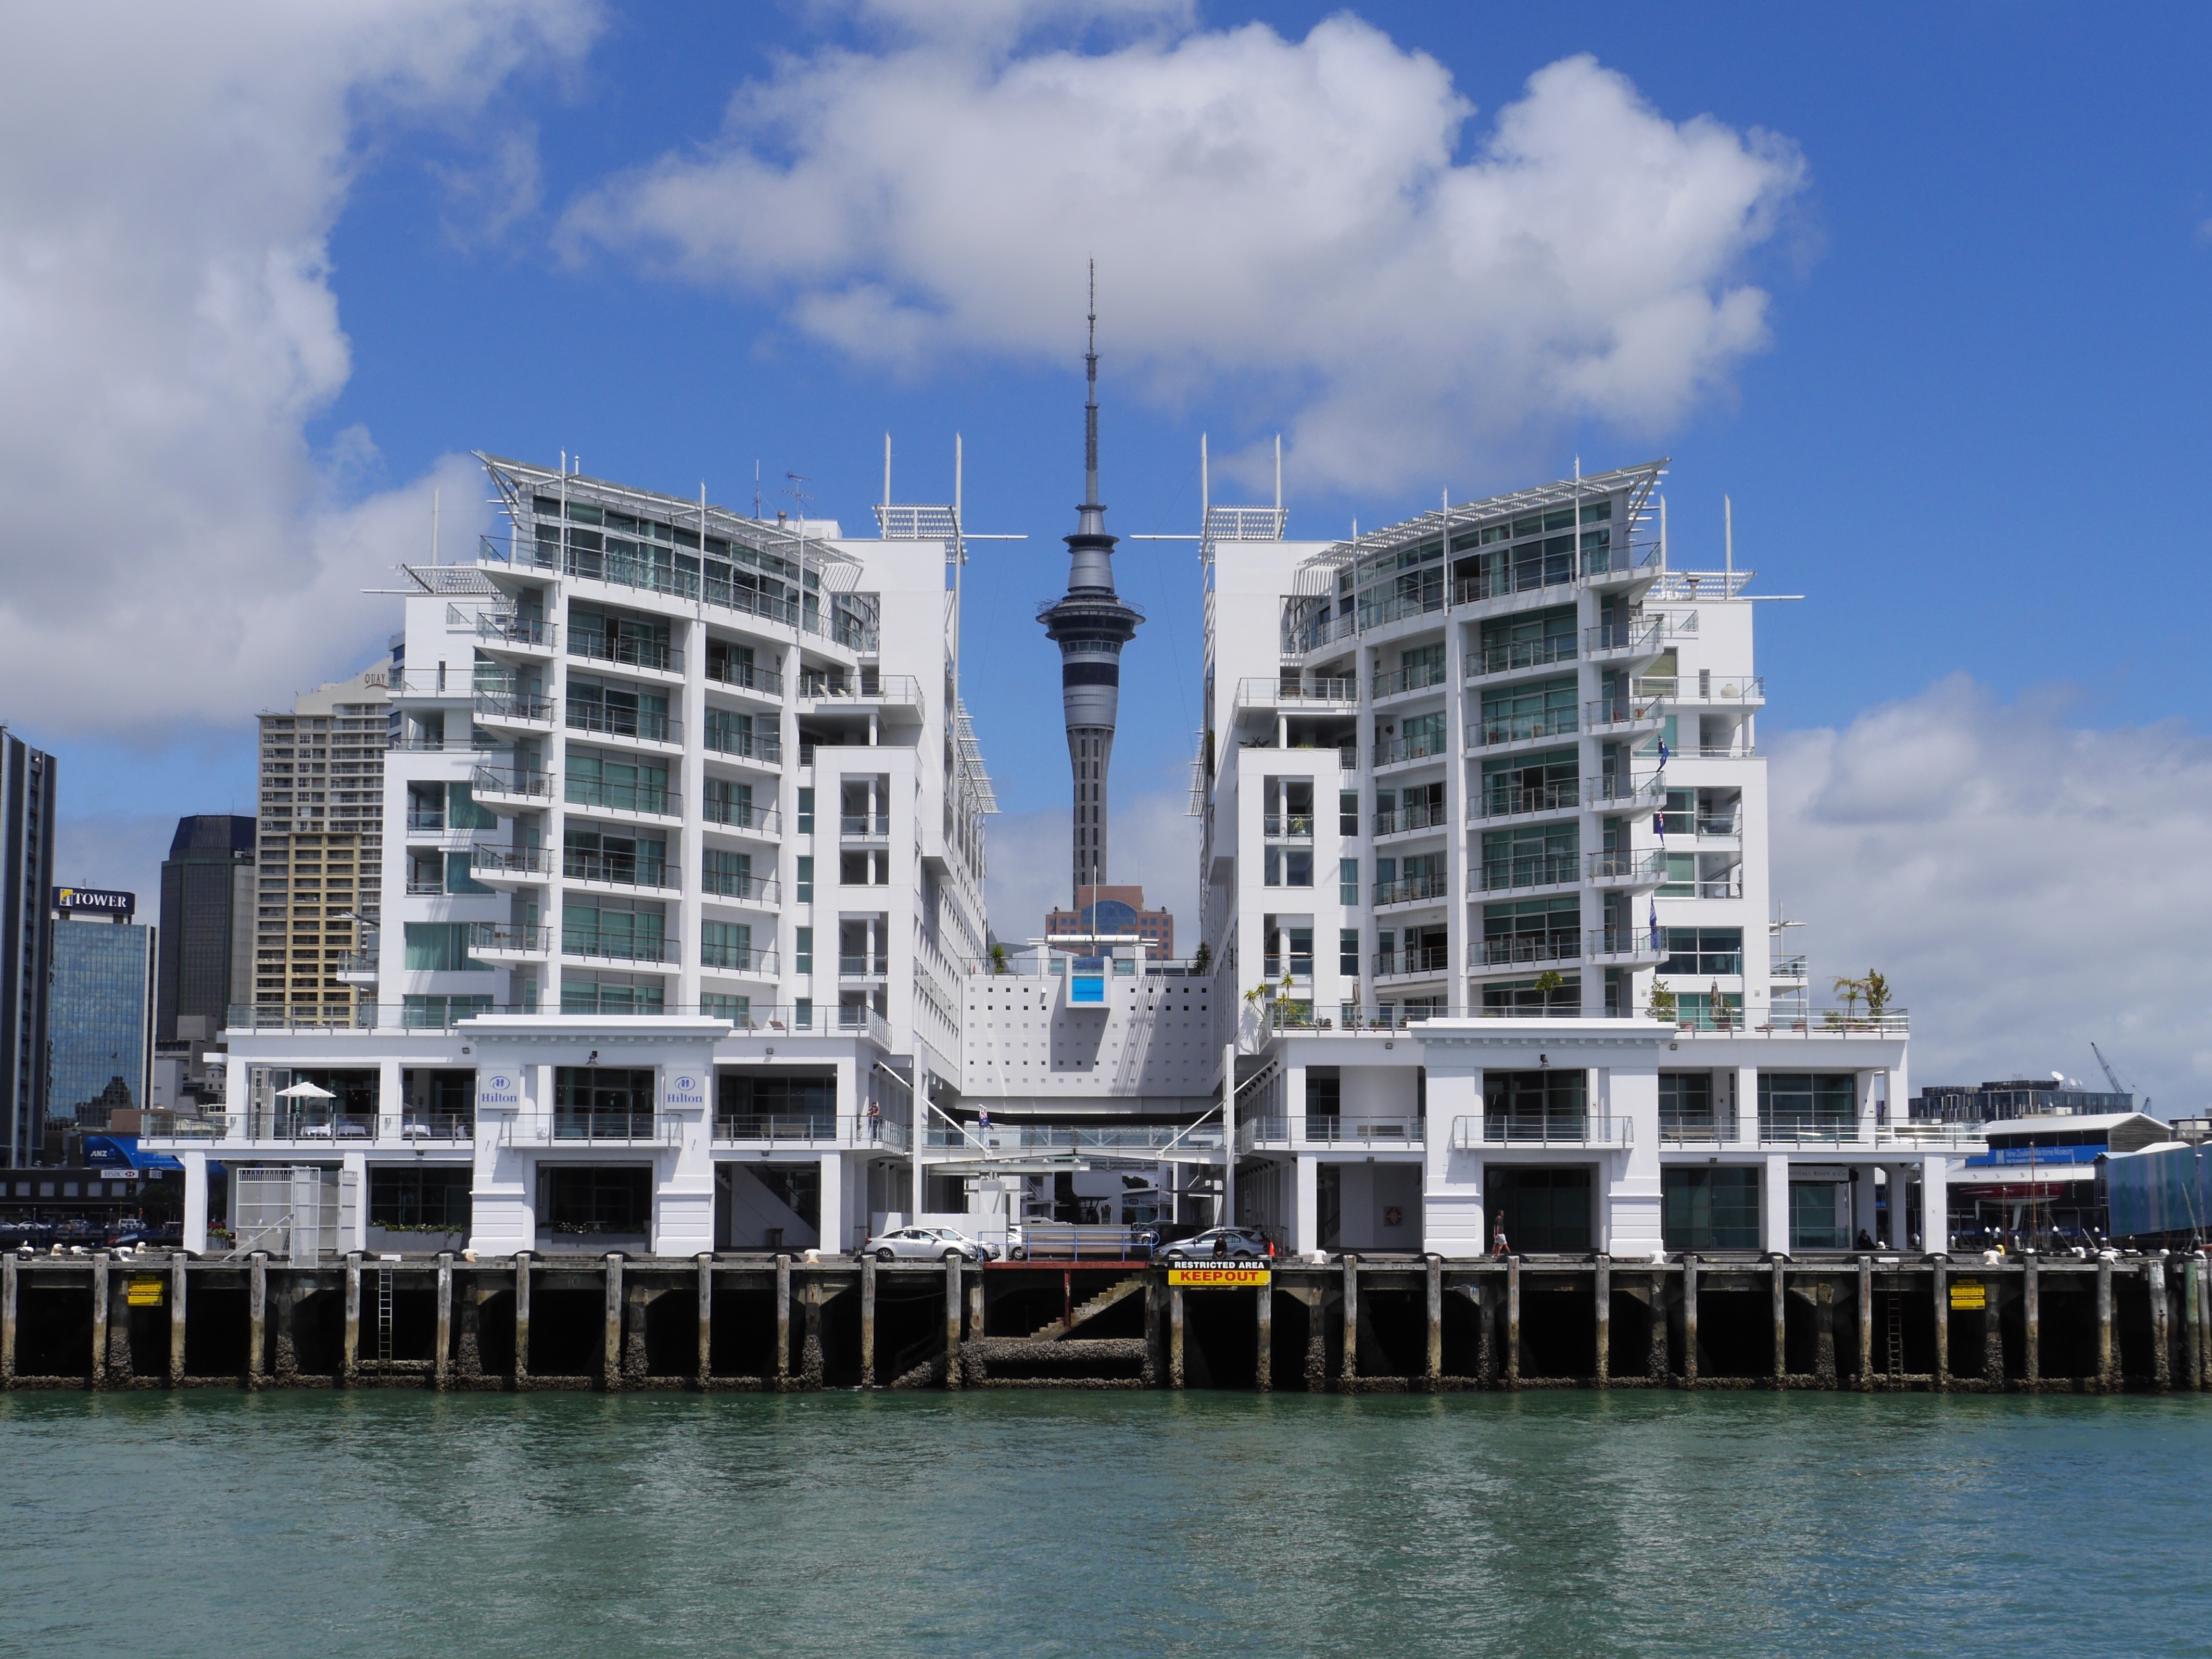
sea, dock, architecture, skyline, city, skyscraper, cityscape, downtown, vehicle, landmark, harbor, marina, waterway, tower block, condominium, urban area